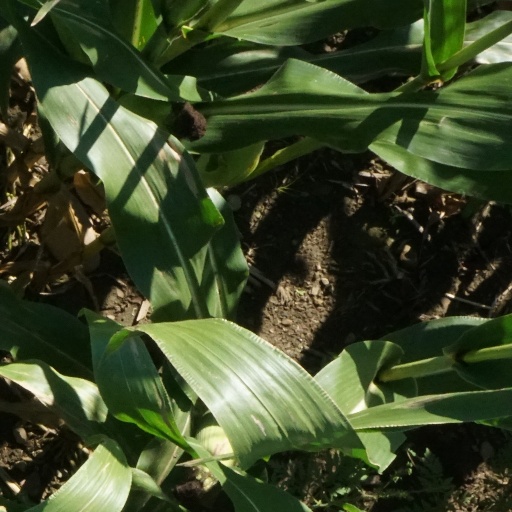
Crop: maize; corn